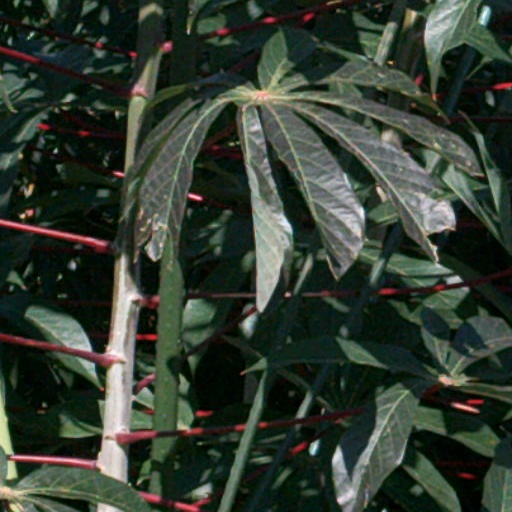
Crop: cassava